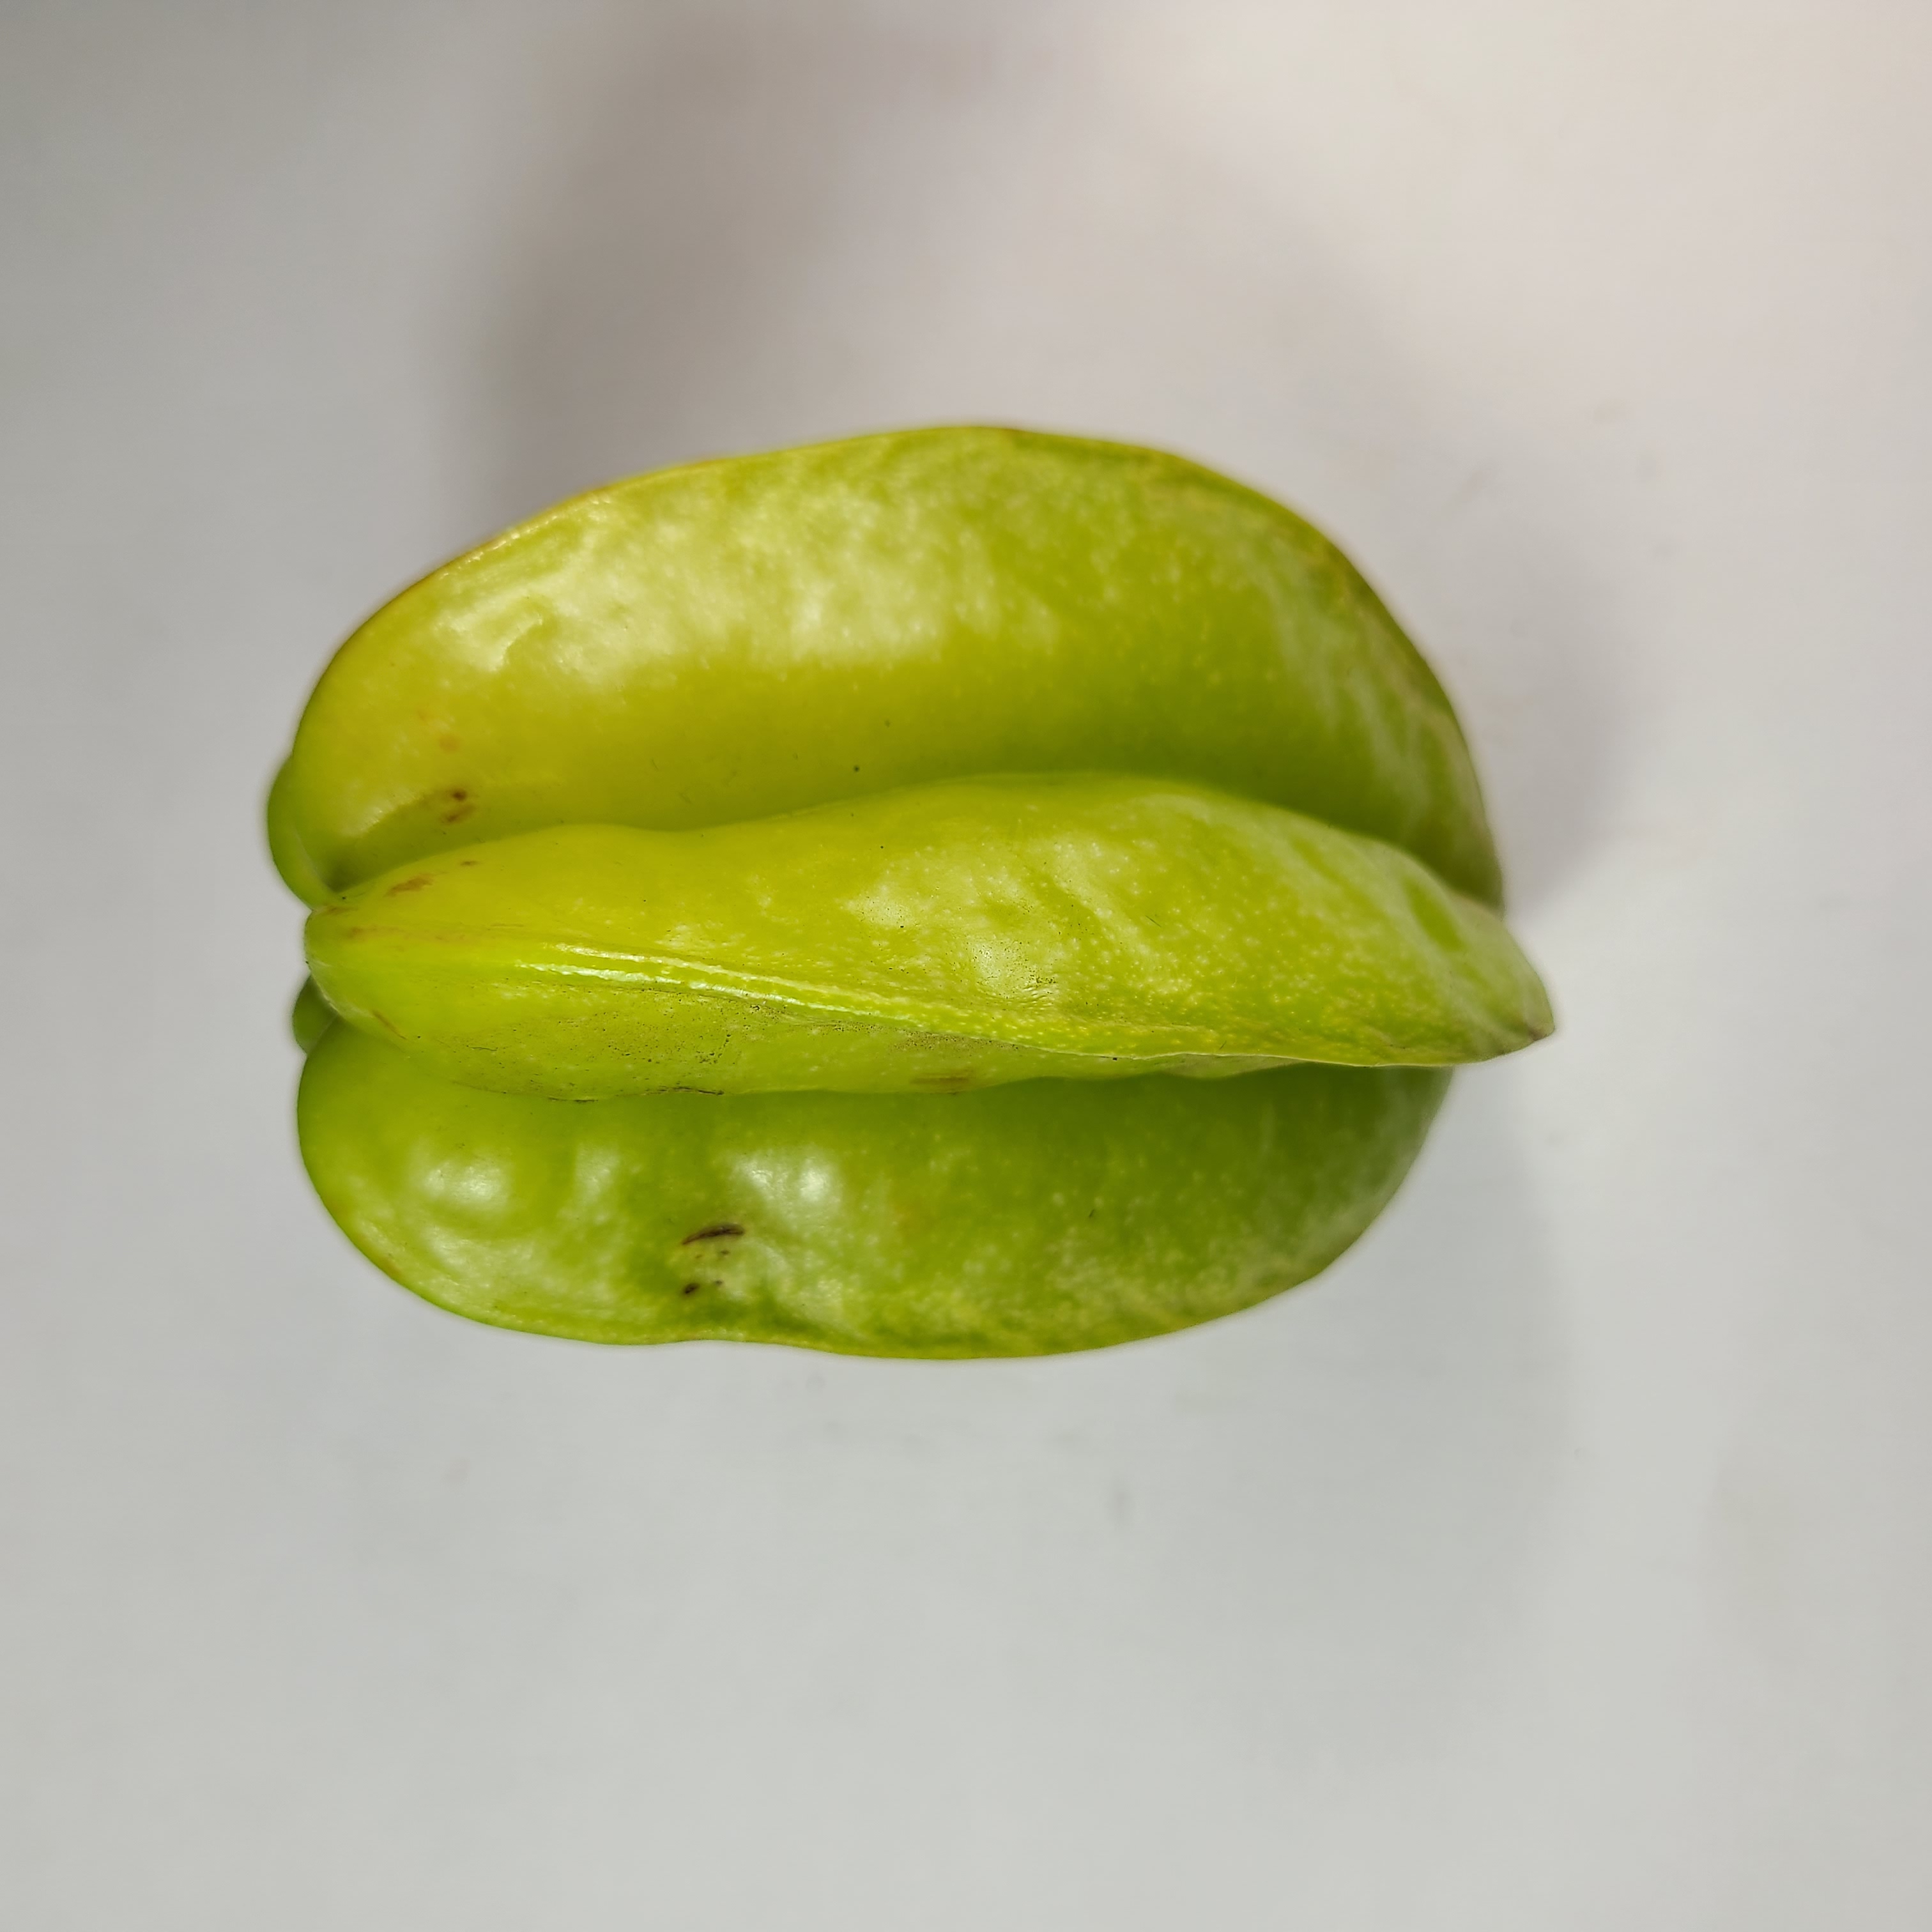
Label: Unhealthy Fruits